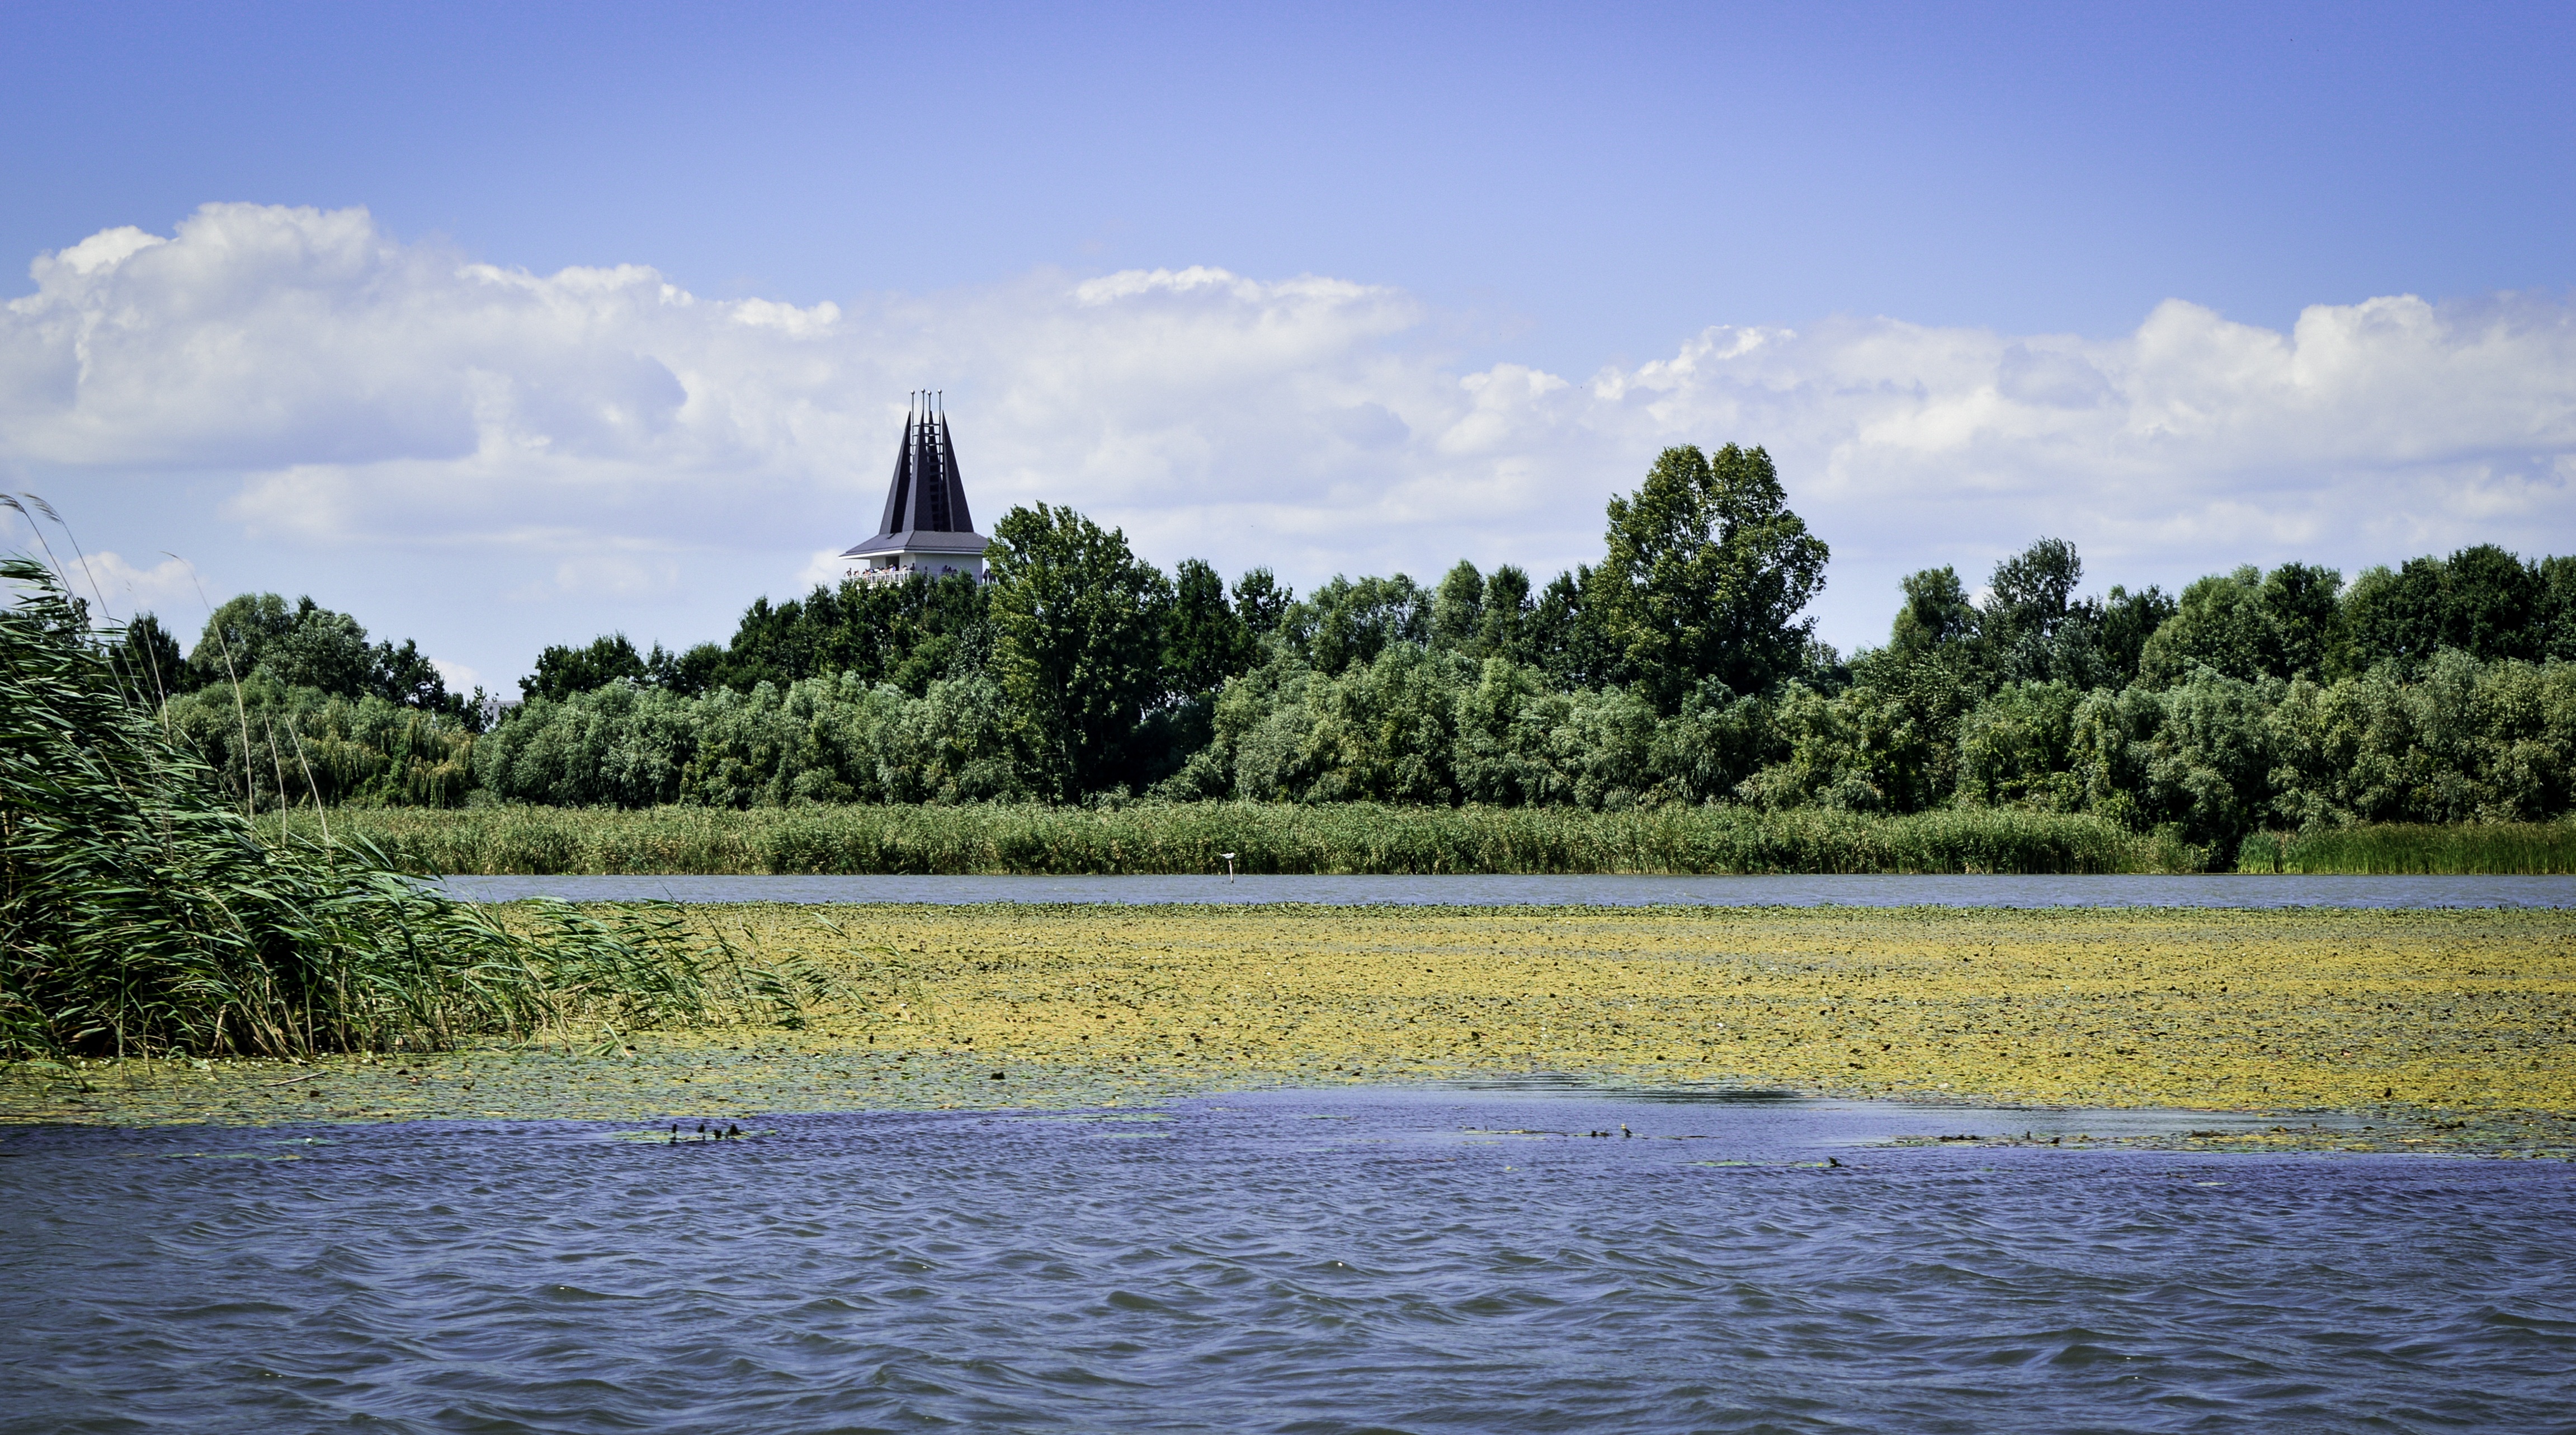
landscape, sea, tree, water, nature, grass, outdoor, horizon, marsh, cloud, sky, countryside, shore, lake, river, summer, travel, pond, green, reflection, natural, blue, reservoir, colorful, tourism, season, sunny, clouds, wetland, reeds, day, rural area, poroszlo, tisza lake